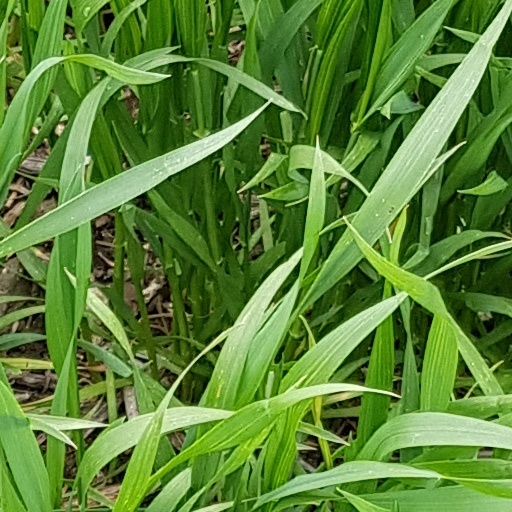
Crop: wheat